John D. Hosler

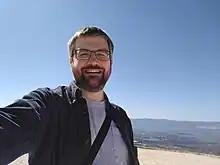
John Hosler at Kibbutz Ein-Gev in 2017

John D. Hosler is a medieval historian and Professor of Military History at the Command and General Staff College at Fort Leavenworth, Kansas. He specializes in the history of warfare in Europe and the Near East during the 11th-13th centuries.